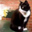
Label: cat